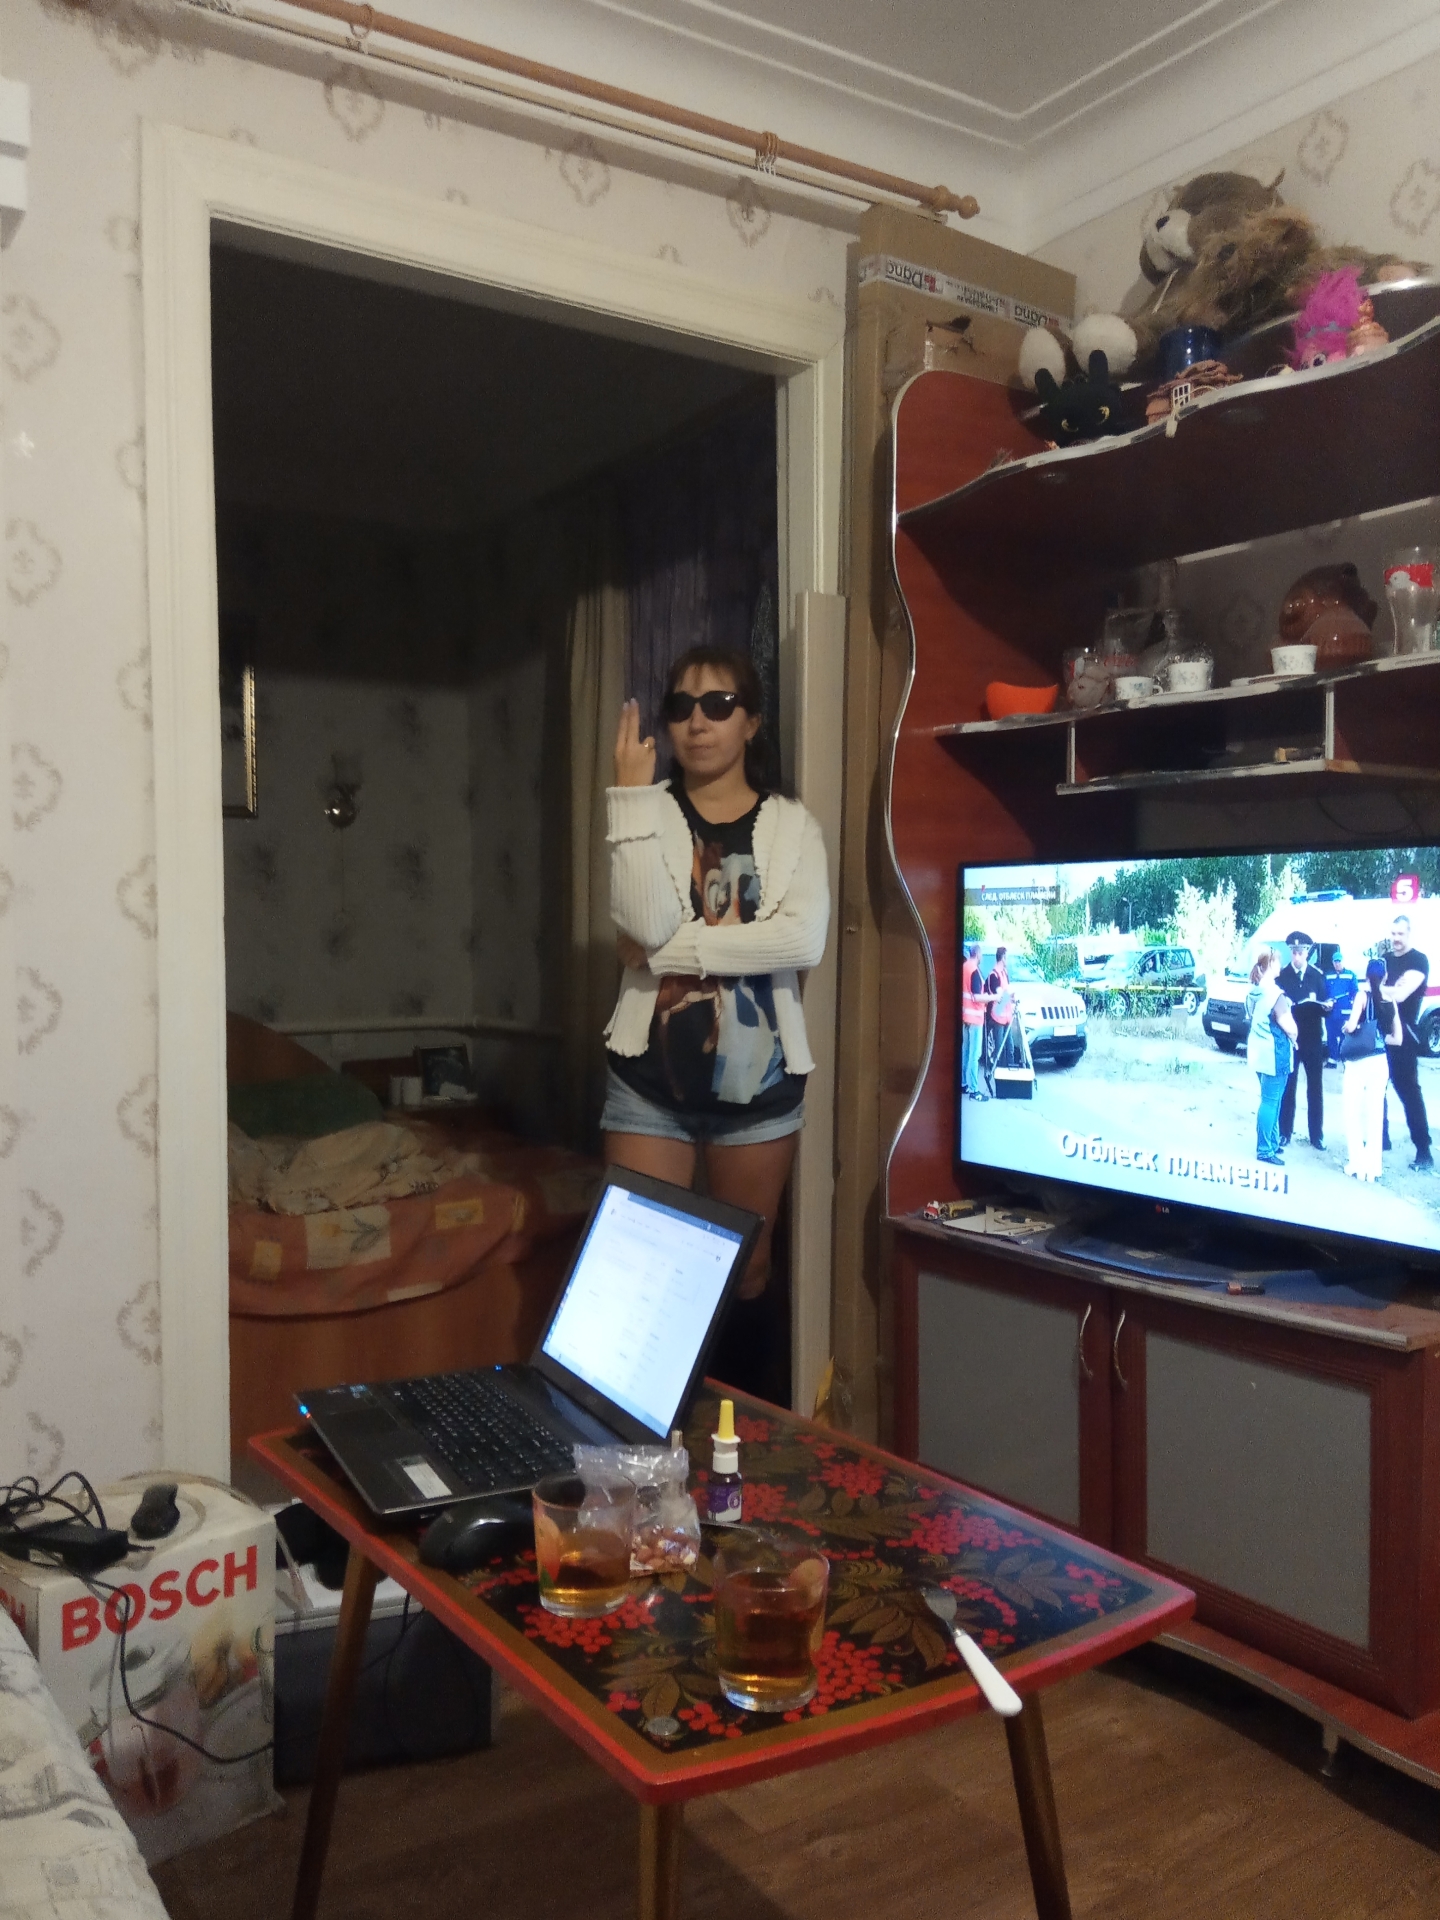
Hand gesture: two_up_inverted